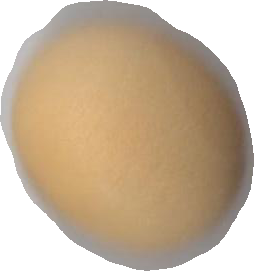
Variety: Grobogan